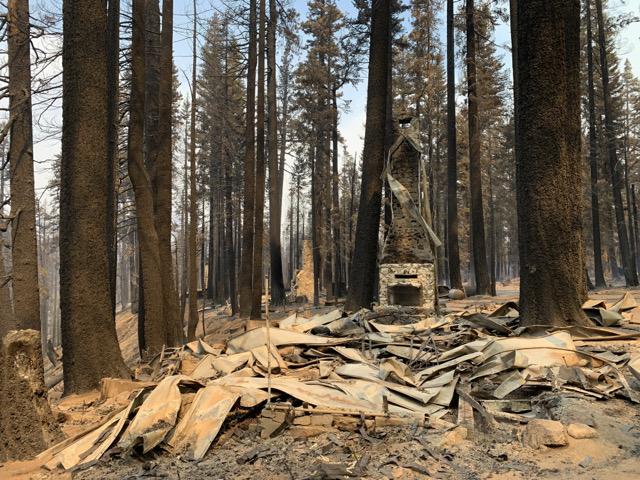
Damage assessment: destroyed